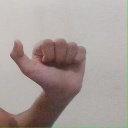
अक्षर: त